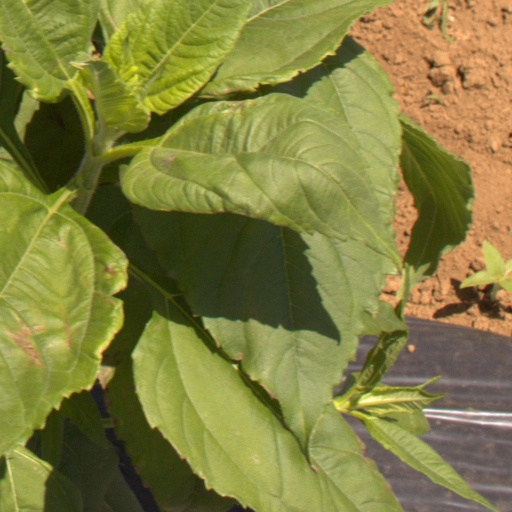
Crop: Jerusalem artichoke